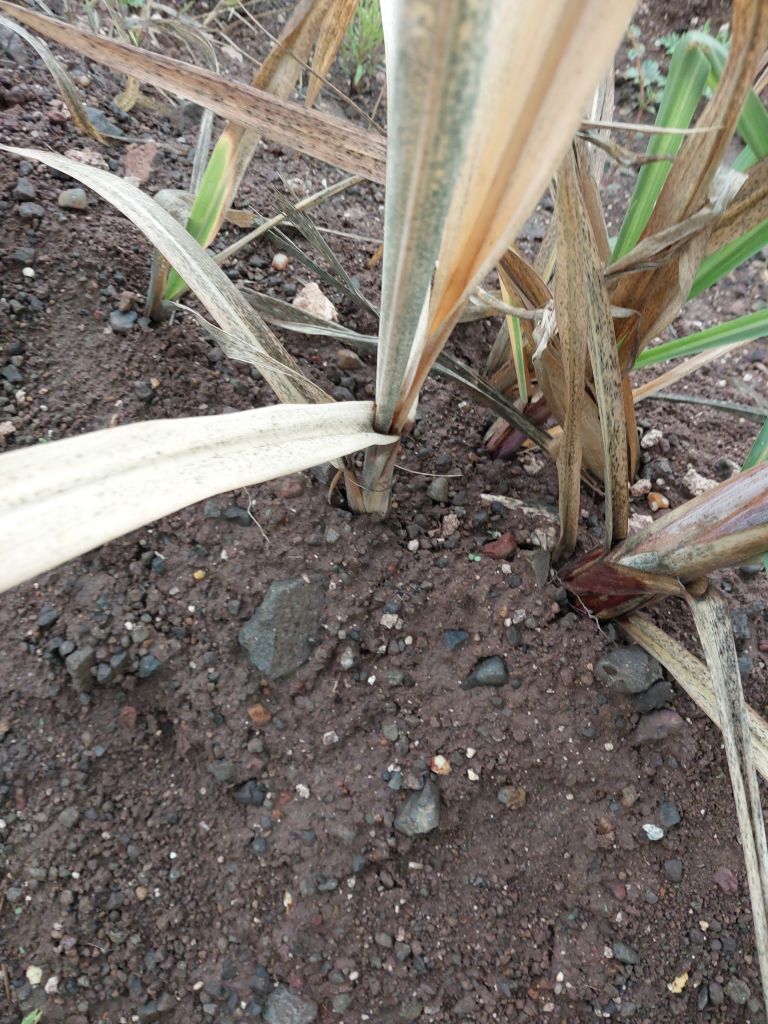
Label: Sett Rot